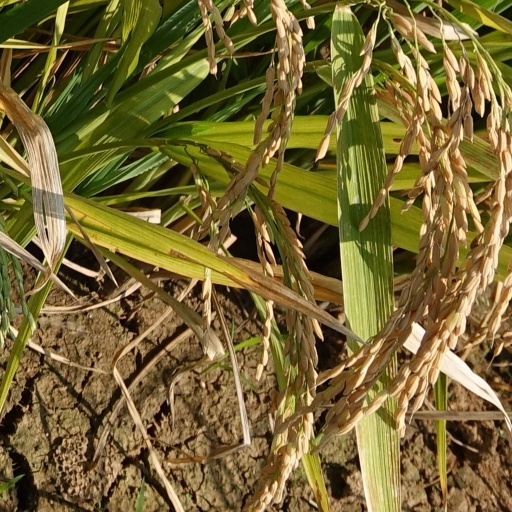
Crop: rice